Stranger Things season 4

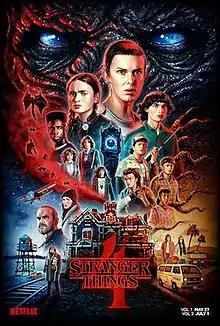
Promotional poster

The fourth season of the American science fiction horror drama television series "Stranger Things", marketed as Stranger Things 4, was released worldwide on the streaming service Netflix in two volumes. The first set of seven episodes was released on May 27, 2022, while the second set of two episodes was released on July 1, 2022. The season was produced by the show's creators, the Duffer Brothers, along with Shawn Levy, Dan Cohen, Iain Paterson and Curtis Gwinn.